Lillian Wade

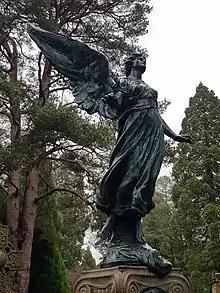
The Moir family memorial, Brookwood Cemetery

Wade was born in the Battersea area of London and studied at the National Art Training School in South Kensington, between 1895 and 1897, where she was taught by Edouard Lanteri. Later in her career, Wade worked as a studio assistant to Lanteri. Between 1900 and 1916 she exhibited a number of statuettes, reliefs and portrait busts at the Royal Academy in London. These included her 1907 bronze statuette of a winged "Victory" figure. Wade developed this design, into a winged "Peace" figure, for a grave monument to members of the Moir family, at Brookwood Cemetery in Woking. The monument is recognised by Historic England with a Grade II listing.